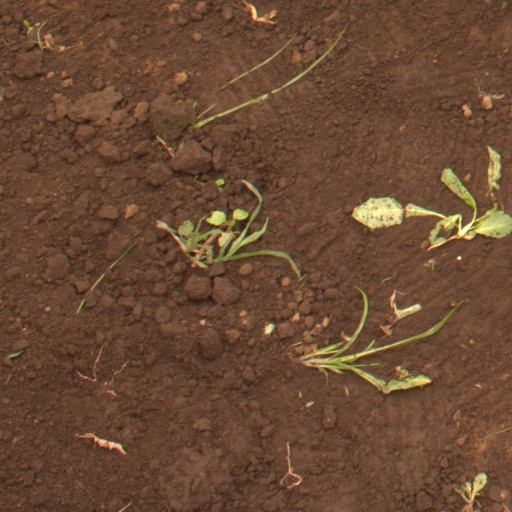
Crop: soybean